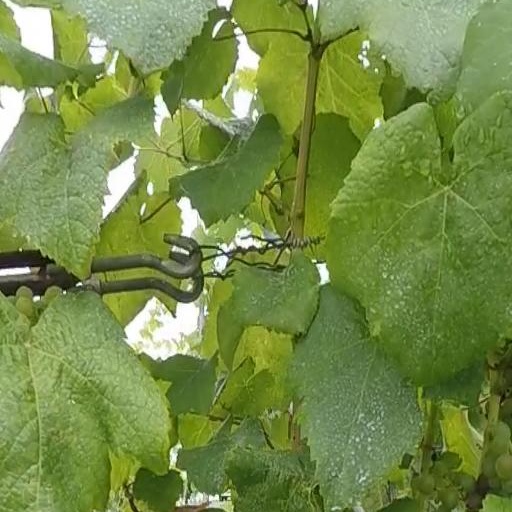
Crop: grape